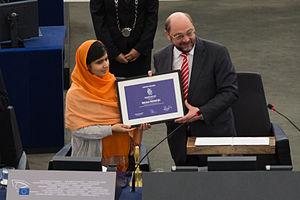
Remise du Prix Sakharov à Malala Yousafzai Strasbourg 20 novembre 2013